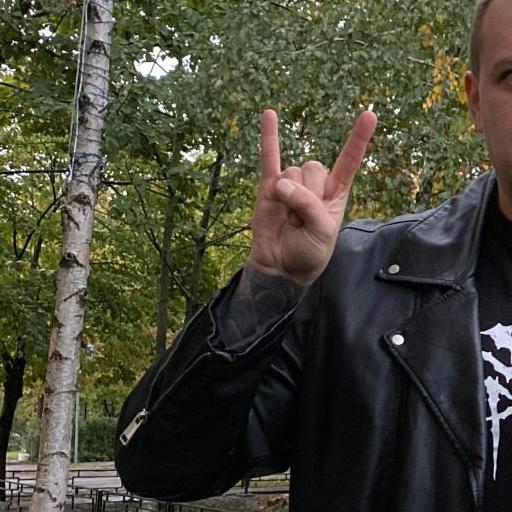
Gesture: rock